Andalusia

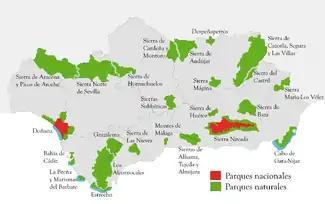
National parks and natural parks in Andalusia.

Andalusia has many unique ecosystems. In order to preserve these areas in a manner compatible with both conservation and economic exploitation, many of the most representative ecosystems have been given protected status.